Haiti

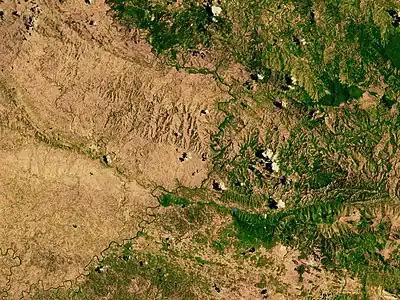
Haiti's border with the Dominican Republic in 2002, showing the extent of deforestation on the Haitian side (left)

On 12 January 2010, at 4:53pm local time, Haiti was struck by a magnitude-7.0 earthquake. This was the country's most severe earthquake in over 200 years. The earthquake was reported to have left between 160,000 and 300,000 people dead and up to 1.6 million homeless, making it one of the deadliest natural disasters ever recorded. An estimated 80% of schools, more than half of Haiti's hospitals were destroyed or damaged. It is also one of the deadliest earthquakes ever recorded. The situation was exacerbated by a subsequent massive cholera outbreak that was triggered when cholera-infected waste from a United Nations peacekeeping station contaminated the country's main river, the Artibonite. In 2017, it was reported that roughly 10,000 Haitians had died and nearly a million had been made ill. After years of denial, the United Nations apologized in 2016, but , they have refused to acknowledge fault, thus avoiding financial responsibility.